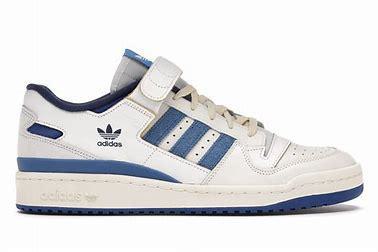
Brand: adidas
Model: Forum Skate